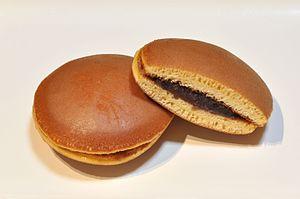
Le dorayaki est une pâtisserie japonaise. En japonais, dora signifie « gong », et cela expliquerait donc le nom de la pâtisserie.